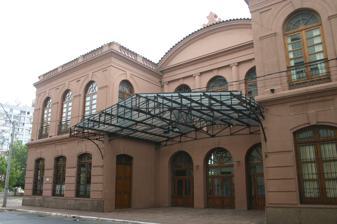
Building: Municipal Theatre Ignacio A. Pane
Country: Paraguay
Year built: 1844
Theatre in Asunción, Paraguay Municipal Theatre Ignacio A. Pane Teatro Municipal "Ignacio A. Pane" Southwest facade Address President Franco Avenue, between Alberdi and Chile streets Asunción Paraguay Coordinates 25°16′52″S 57°38′06″W / 25.2811°S 57.6349°W / -25.2811; -57.6349 Type Theatre Capacity 700 Field size 4,643 square metres (49,980 sq ft) Website www .teatromunicipal .com .py /elteatro .php The Municipal Theatre Ignacio A. Pane is a municipal theatre in Asunción , the capital city of Paraguay . History The first theatre building was constructed in 1843, during the consulship of Carlos Antonio López and Mariano Roque Alonso . In 1844, the building was inaugurated and served as the meeting place for the First National Congress . In 1855, López, now president of the republic and convinced of the need for cultural facilities, instructed the Spanish journalist and playwright Ildefonso Antonio Bermejo [ es ] to open a theatre in the old Congress building. The theatre was inaugurated on November 4, 1855. In 1886, Catalan businessman, Baudillo Alió, was awarded the land on which the old building stood, and was granted permission to raze it and build a new building. He then began the construction of a new "National Theatre", which was completed in 1889. The inauguration took place on July 21, 1889, with the introduction of the Company Orchestra, La Estudiantina Española Figaro, which performed works by Verdi, Schubert, Flotow, and others. In 1894, La Obra de Alió, an renovation of the Theatre introduced boxes and courtyards with gardens. The billboard shows continued and the life of this first building of Asunción drew the attention of friends and strangers. For the chamber of the "Primer Coliseo" of Asuncion, became renowned foreign companies and national opera, operetta, zarzuela, and theatre. The National Theater has been under the municipal administration since the late 19th century. In 1939, theatre ownership was transferred to the Municipality of Asuncion. In 1949, it changed its name to the Municipal Theatre "Ignacio A. Pane." Restoration The Theatre was closed in 1995 because of advanced deterioration and even the collapse of certain sections. In June 1997—after preliminary archaeological investigations and finds and with the collaboration with the Spanish Agency for International Development Cooperation and the School–Workshop Asuncion, who participated in a design competition—the restoration of the Municipal Theatre was undertaken by the municipal administration. In the view of the winners of the design competition of 1995, Corvalan and Capelletti, the architectural value of the Municipal Theatre is relatively modest. Before considering what the restoration would entail, they would rather talk of an intervention to make the building more practical, the idea being to integrate the existing old parts with a contemporary approach, with particular emphasis on the privileged position the building occupies in the heart of the city's historic centre. The draft proposal identified the need to enhance three functional parts of the Theatre: access—including a large drum octagonal plate and block for scenery that is almost at building height—and the addition of two new elements: a block of services, with lateral connections, and a large roof over the courtyard north. New entrances were built on the street Alberdi, closing it for vehicular use, while creating a small square linked to the Theatre and Mall. This proposal does not close the old access, but proposes greater fluidity in inside-outside relationship. Interior Building access is constrained by having to recover the original plant, eliminate subsequent additions, install a new system of bypasses and services, and increase the capacity of the original access. The drum is part of the same general picture, with the particular additions of having better sight lines in the boxes and a new slope in the stalls to improve visibility. The main body of the theatre was modified in response to the international standards of stage width, depth, and noise. The north courtyard, a new component of the project, will be used as a multipurpose hall, integrating fragments of the old building of Congress. It is proposed to maintain its texture without altering the overall volume of the whole. Current configuration Classical dance Architects: Carpelletti, Corvalán, Espínola Associates. Start of work: September 28, 2004. Completion date: December 2005. Total area: 4,643 square metres (49,980 sq ft). Stage: area 225 square metres (2,420 sq ft), width 13.60 metres (44.6 ft), height 8.90 metres (29.2 ft) (scenery tower 22 metres (72 ft)) Orchestra pit: 68 square metres (730 sq ft) with a capacity for 90 musicians. The theatre's auditorium has a form of a horseshoe, with a total seating capacity of 700, divided into 2 parts: a) Street-level, main auditorium seating: 490. b) Box -seats surrounding auditorium: 70 boxes on 3 levels, each box seating 3. Roof: retains its original form but replaces the old wooden structure with metal. New theatres In September 2001, "The Cafe Theatre" was created on the ground floor, together with a small room for drama, named for Baudilio Alió, at the corner of President Franco and Alberdi streets. On April 28, 2003, the Jacinto Herrera room was created for classes and testing on the first floor, with offices on the ground floor, on the corner of President Franco and Chile. References